Lewis H. Morgan

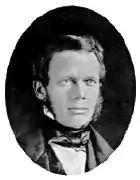
L. H. Morgan about 1848.

After Morgan was admitted to the tribe, he lost interest in the New Confederacy. The group retained its secrecy and initiation requirements, but they were being hotly disputed. When internal dissent began to impede the group's efficacy in 1847, Morgan stopped attending. For practical purposes it ceased to exist, but Morgan and Parker continued with a series of "Iroquois Letters" to the "American Whig Review", edited by George Colton. The Seneca case dragged on. Finally in 1857 the Supreme Court of the United States affirmed that only the federal government could evict the Seneca from their land. As it declined to do that, the case was over. The Ogden Land Company collapsed.